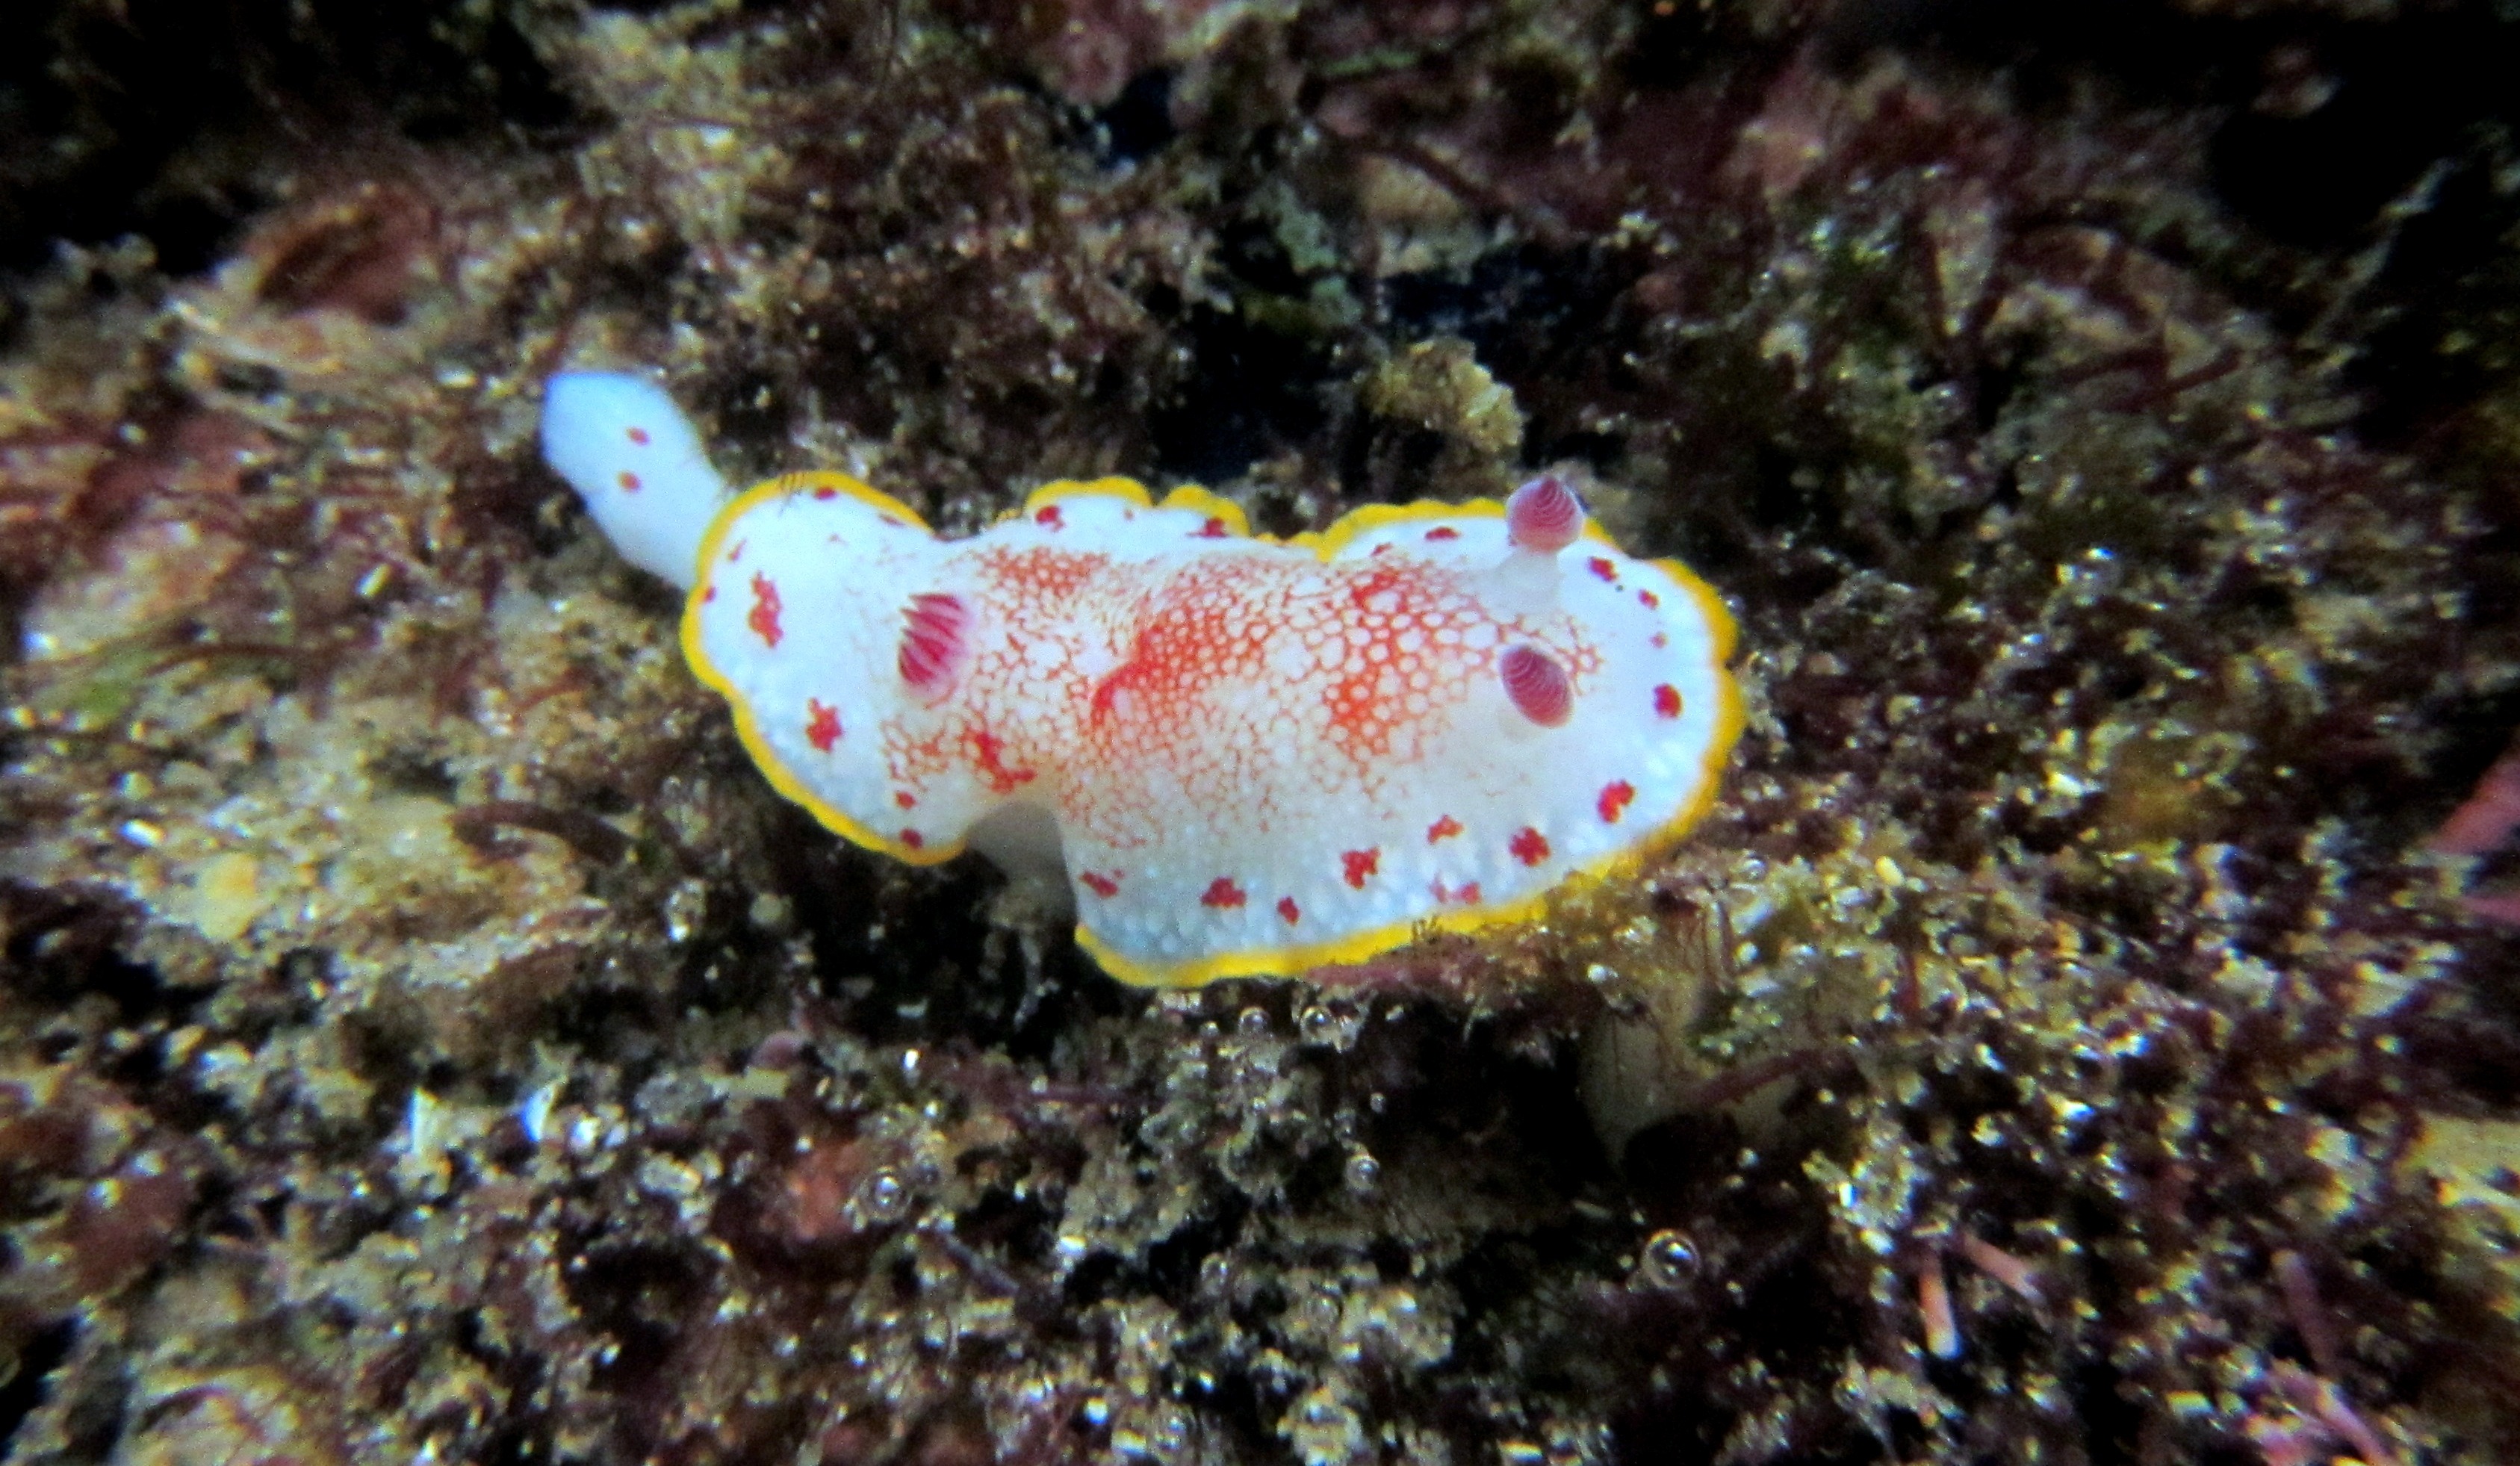
sea, animal, diving, wildlife, underwater, tropical, biology, aquatic, fauna, coral, coral reef, invertebrate, life, reef, marine, creature, exotic, ecosystem, saltwater, scuba, snorkeling, undersea, nudibranch, macro photography, organism, marine biology, coral reef fish, pomacentridae